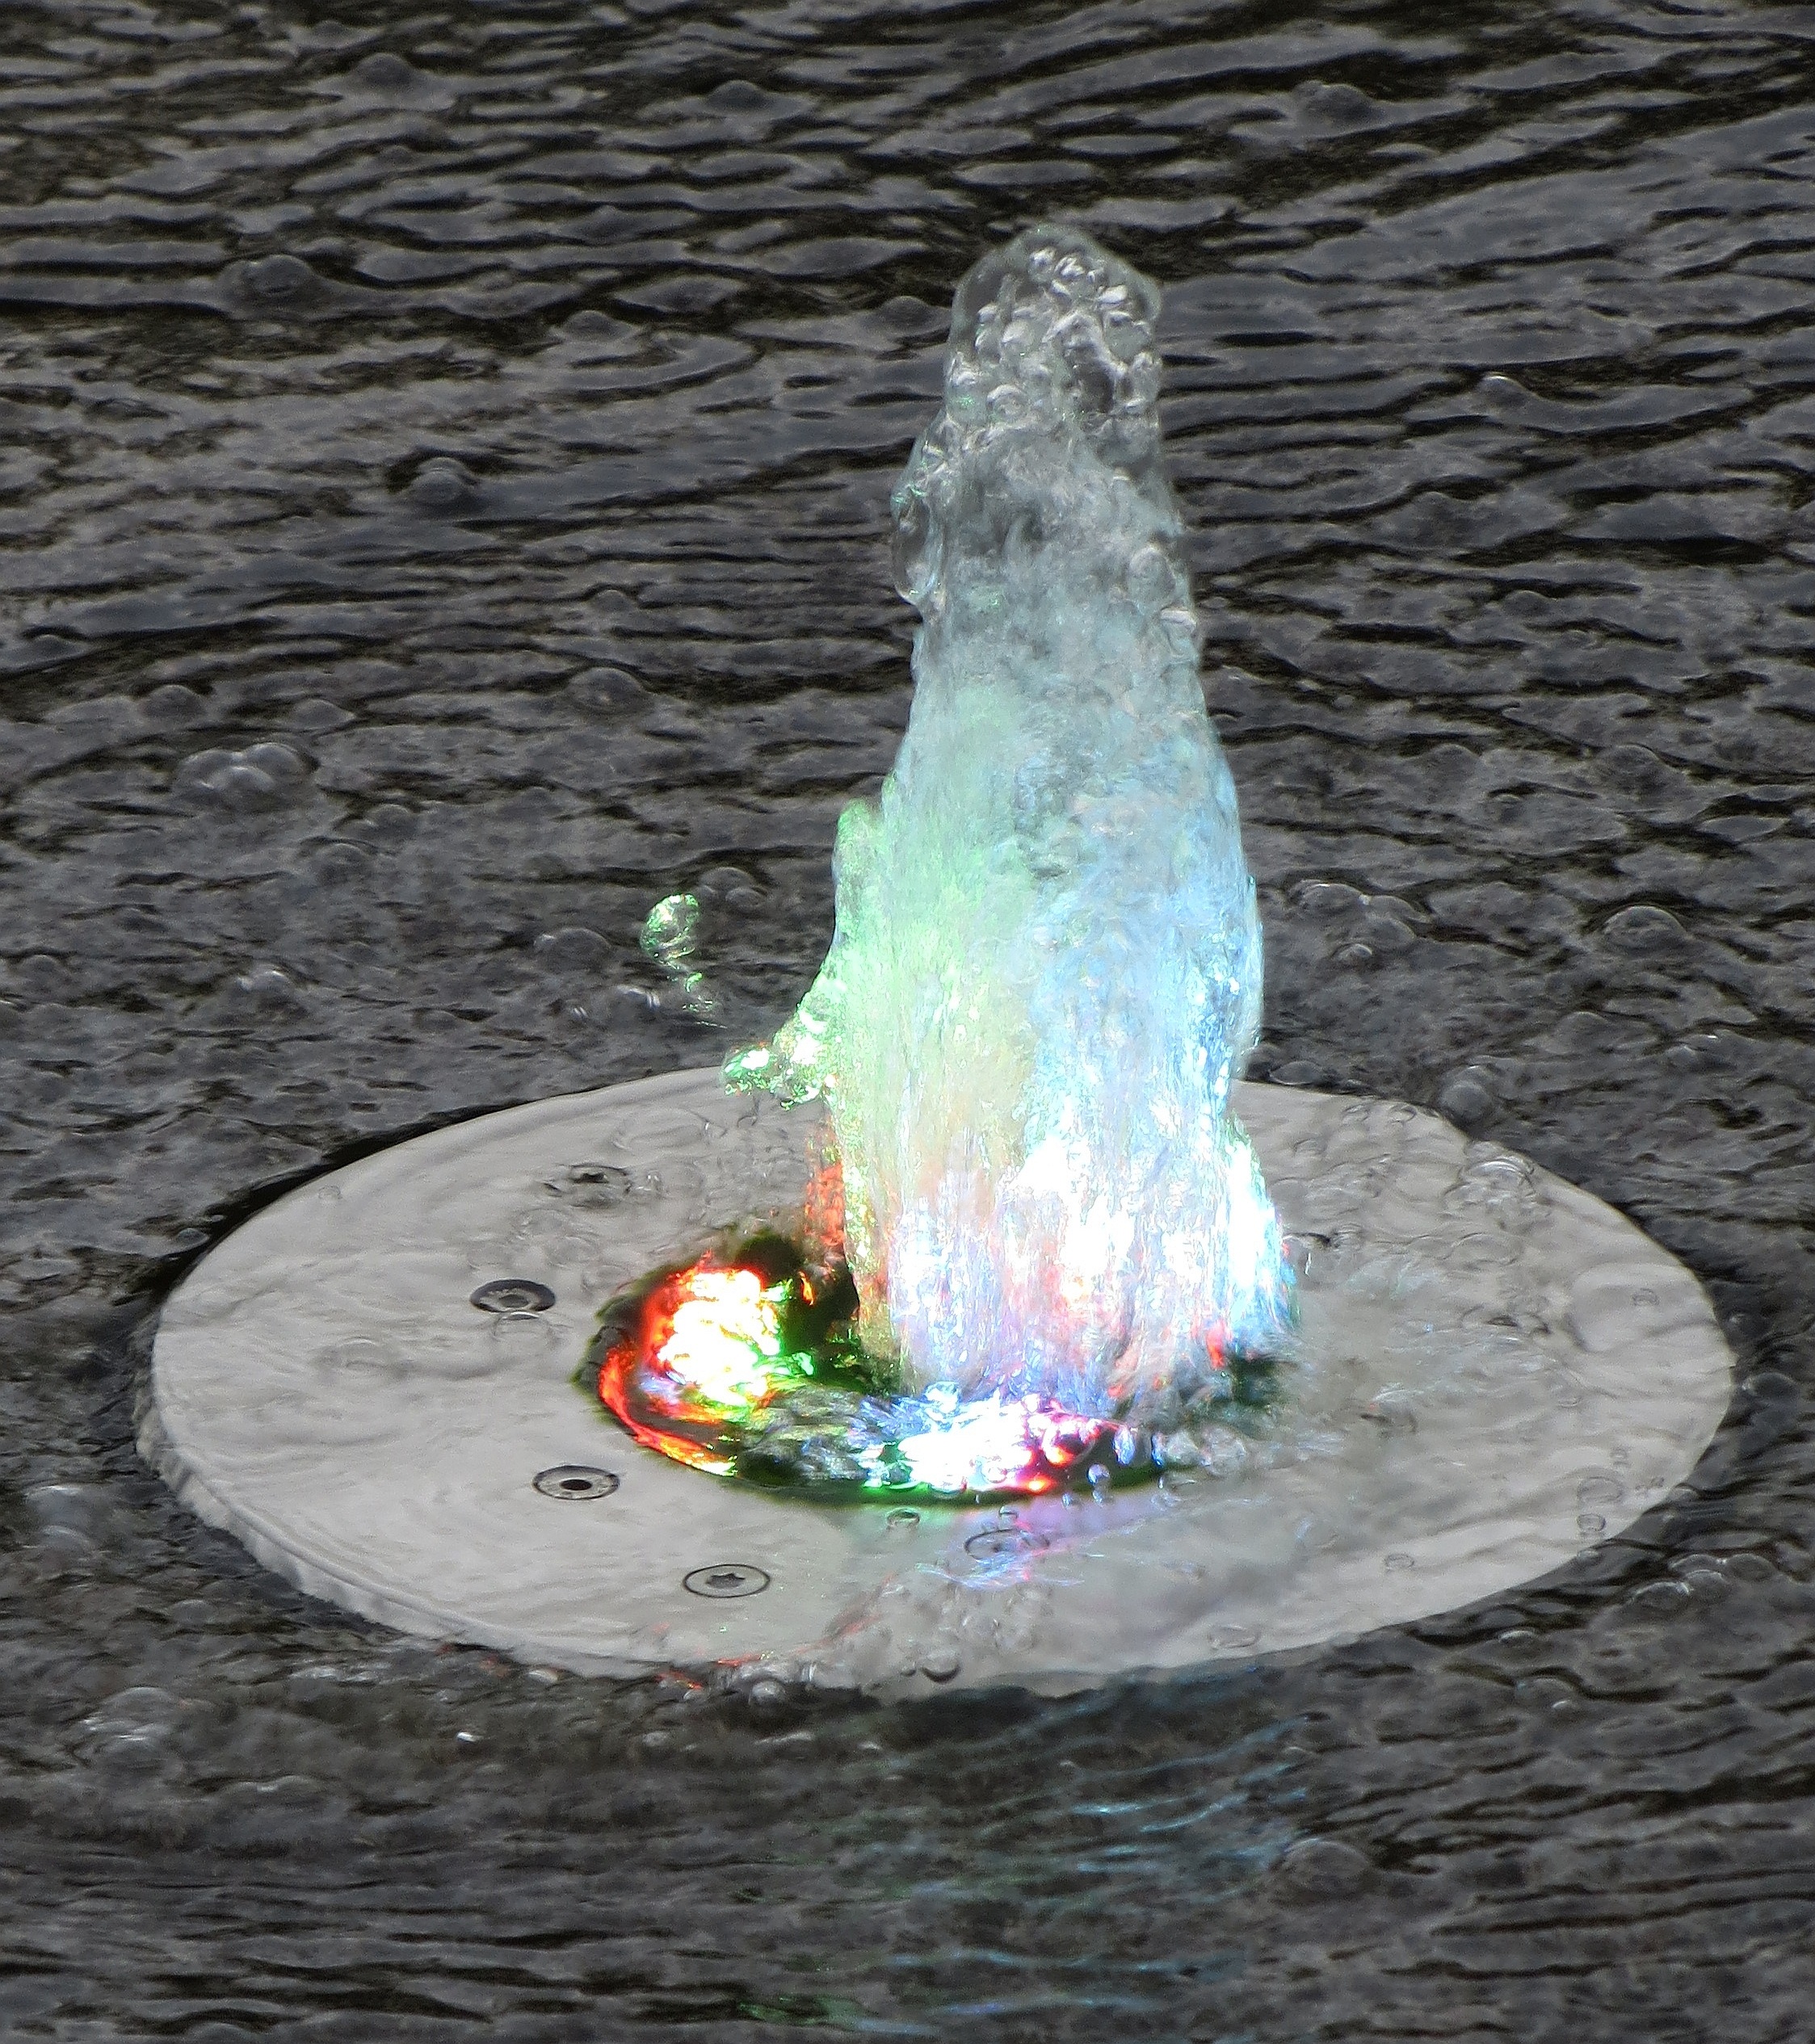
sea, water, ice, reflection, color, water fountain, lamps, fountain, melting, water feature